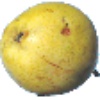
Label: pear_monster